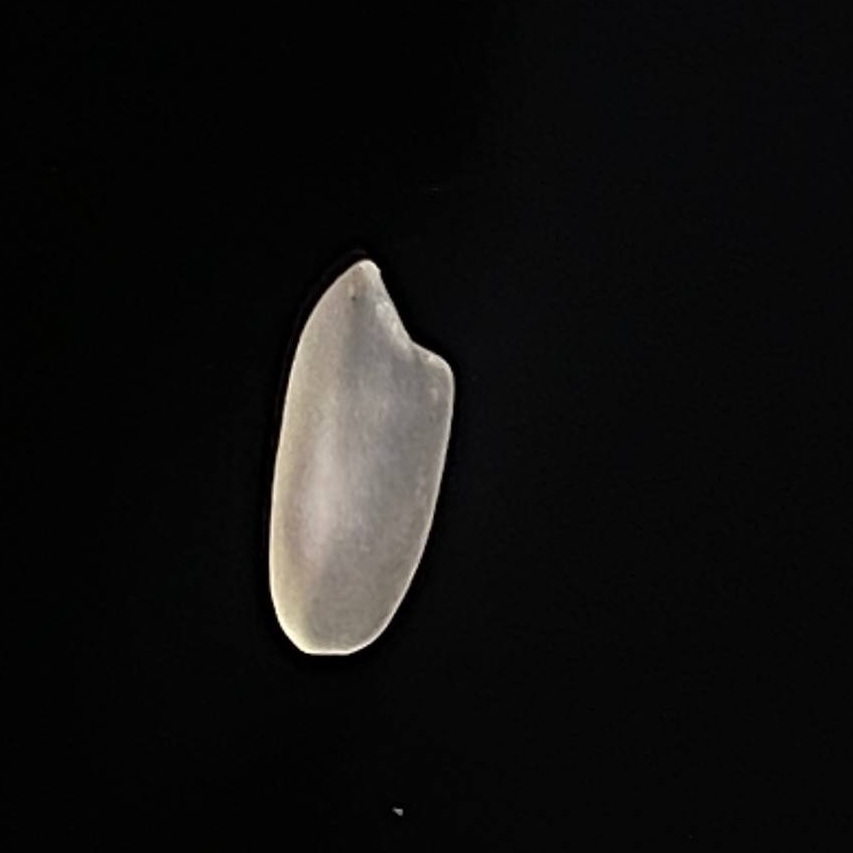
Rice variety: Bashful